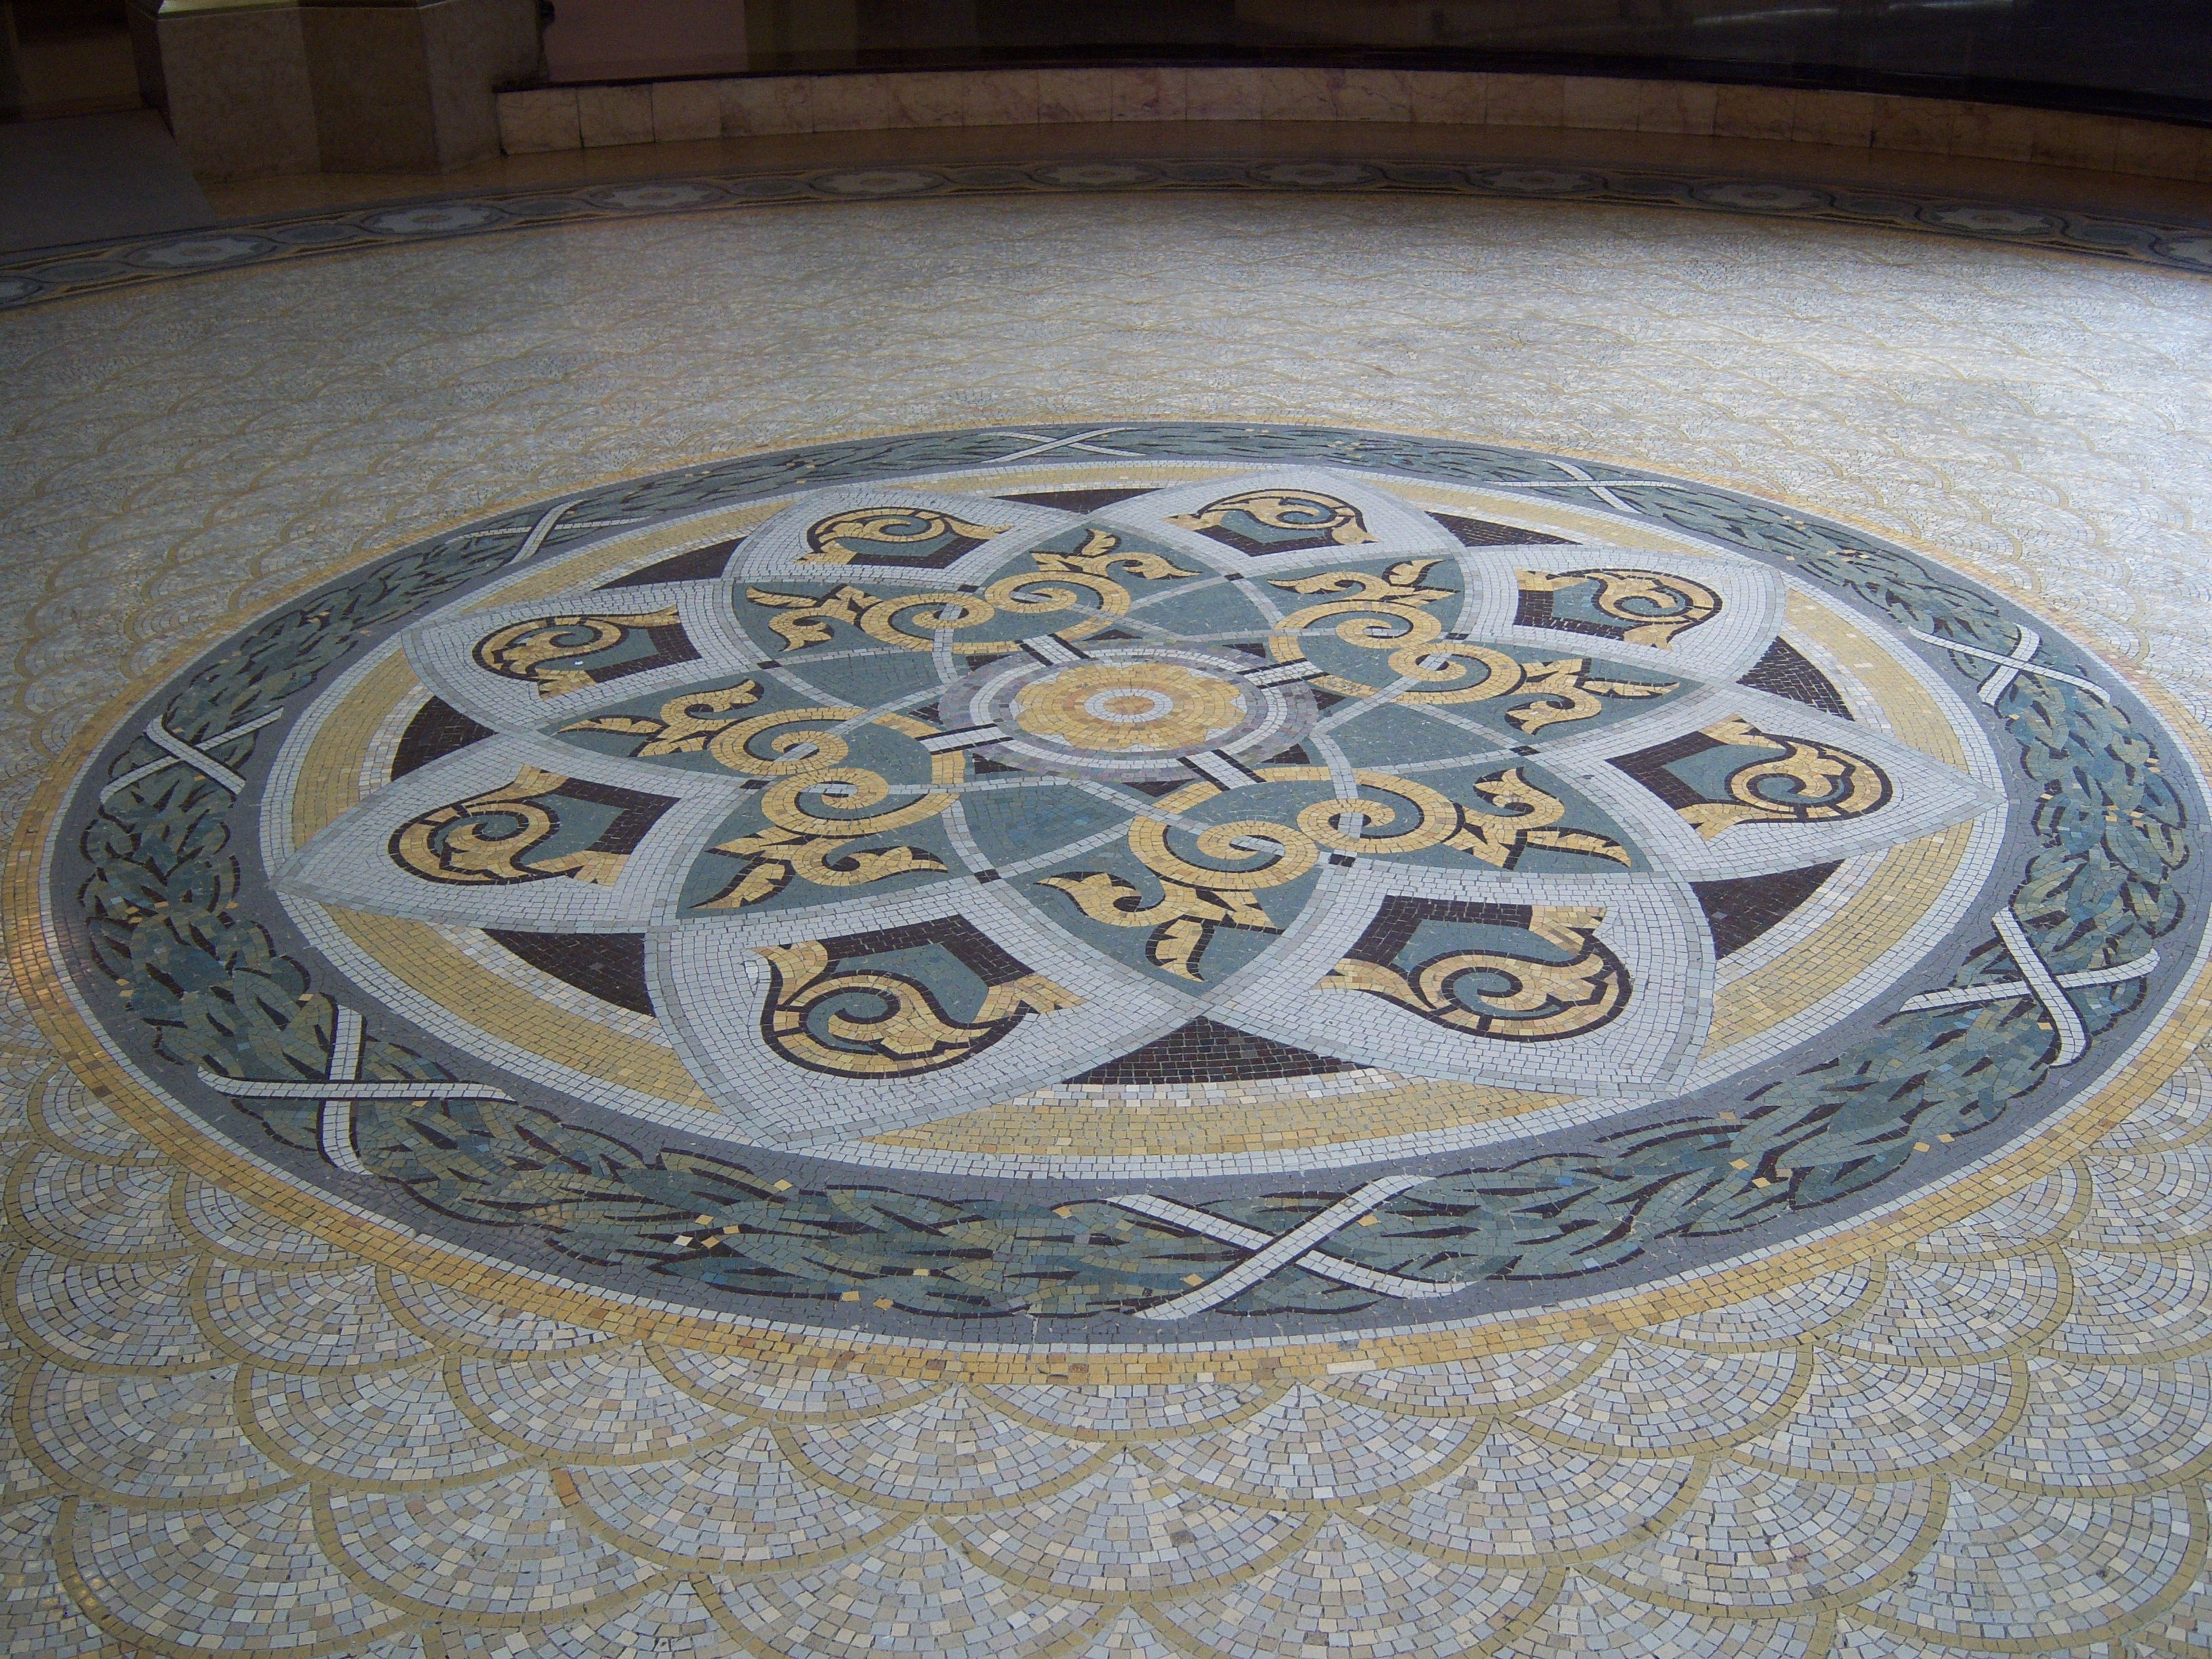
floor, circle, art, symmetry, mosaic, carving, shape, sao paulo, flooring, stone carving, ancient history, centro cultural banco do brasil